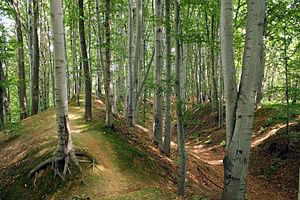
Les Golensizi sont une tribu de Slaves occidentaux, particulièrement composés des tribus lechitiques, vivant au début du Moyen Âge et habitant les territoires méridionaux, de ce qu’on appellera plus tard, la Haute-Silésie, sur le cours supérieur du fleuve Oder.